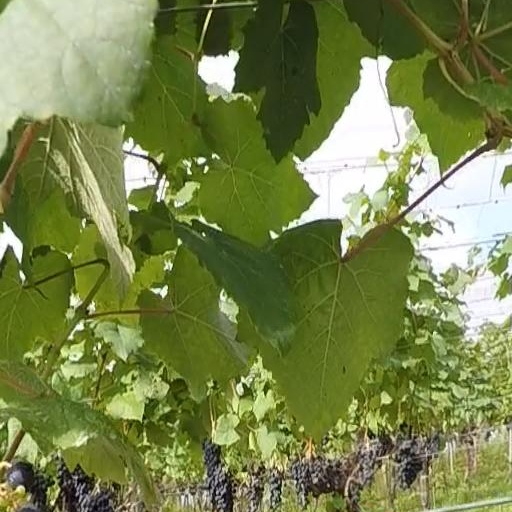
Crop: grape